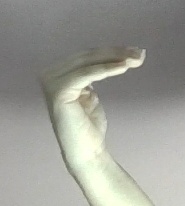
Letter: haa